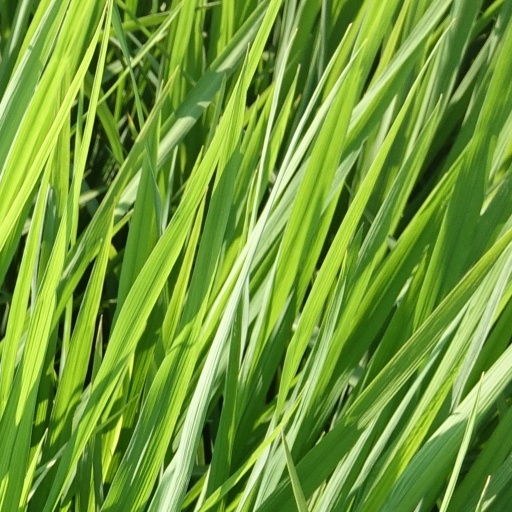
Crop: rice